Question: Please indicate a possible affordance area of hold_book that can be used for holding
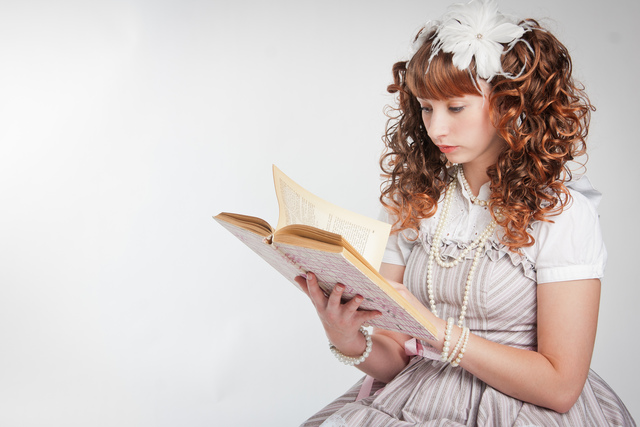
Answer: [210.5, 166.5, 445.5, 346.5]